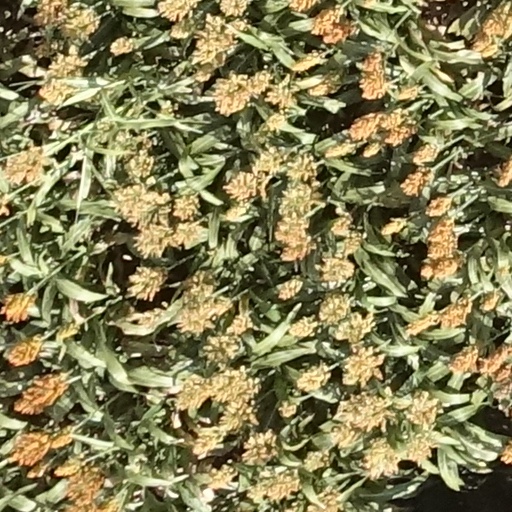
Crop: sorghum